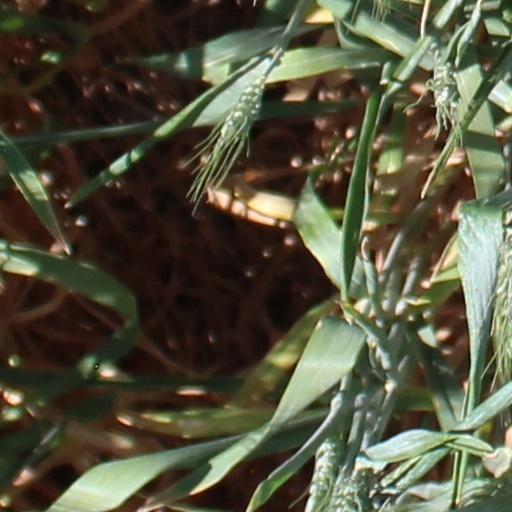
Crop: wheat